Districts of Copenhagen

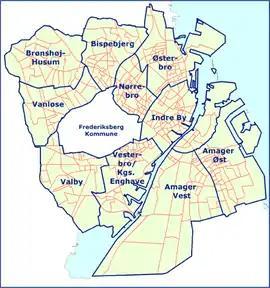
The ten districts of Copenhagen, surrounding Frederiksberg

Copenhagen Municipality has ten official administrative districts. They are: Indre By, Vesterbro/Kongens Enghave, Nørrebro, Østerbro, Amager Øst, Amager Vest, Valby, Bispebjerg, Vanløse and Brønshøj-Husum.